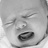
Emotion: sad